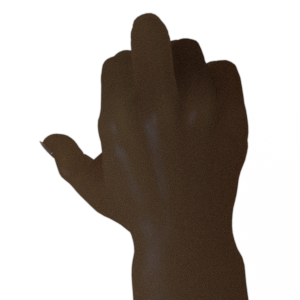
Label: rock